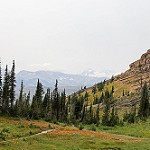
Scene: Outdoor